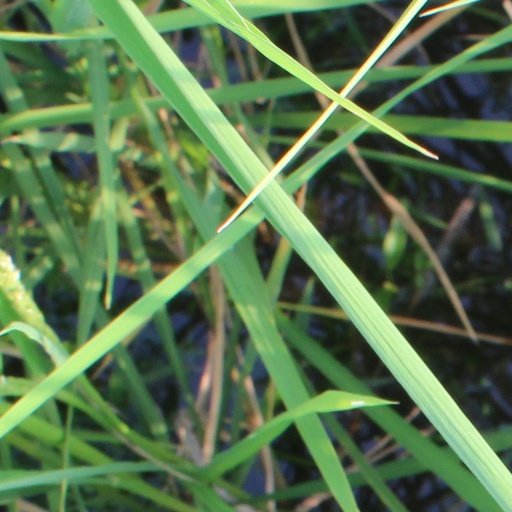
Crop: rice